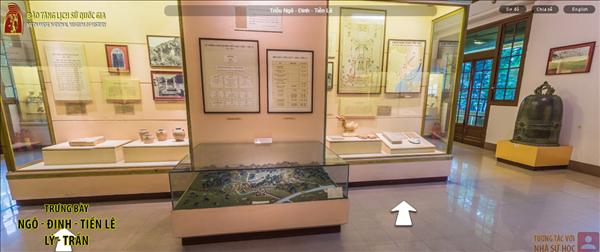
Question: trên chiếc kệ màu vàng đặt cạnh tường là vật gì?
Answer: trên chiếc kệ là một cái chuông